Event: Nepal Earthquake
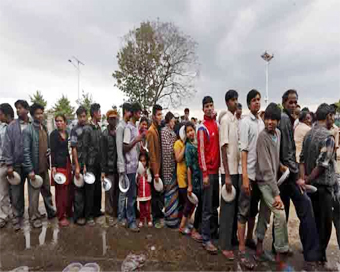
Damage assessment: no_damage